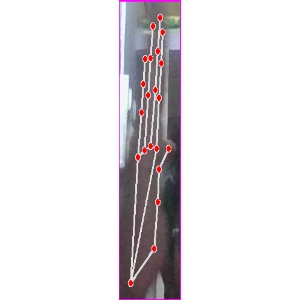
अक्षर: द